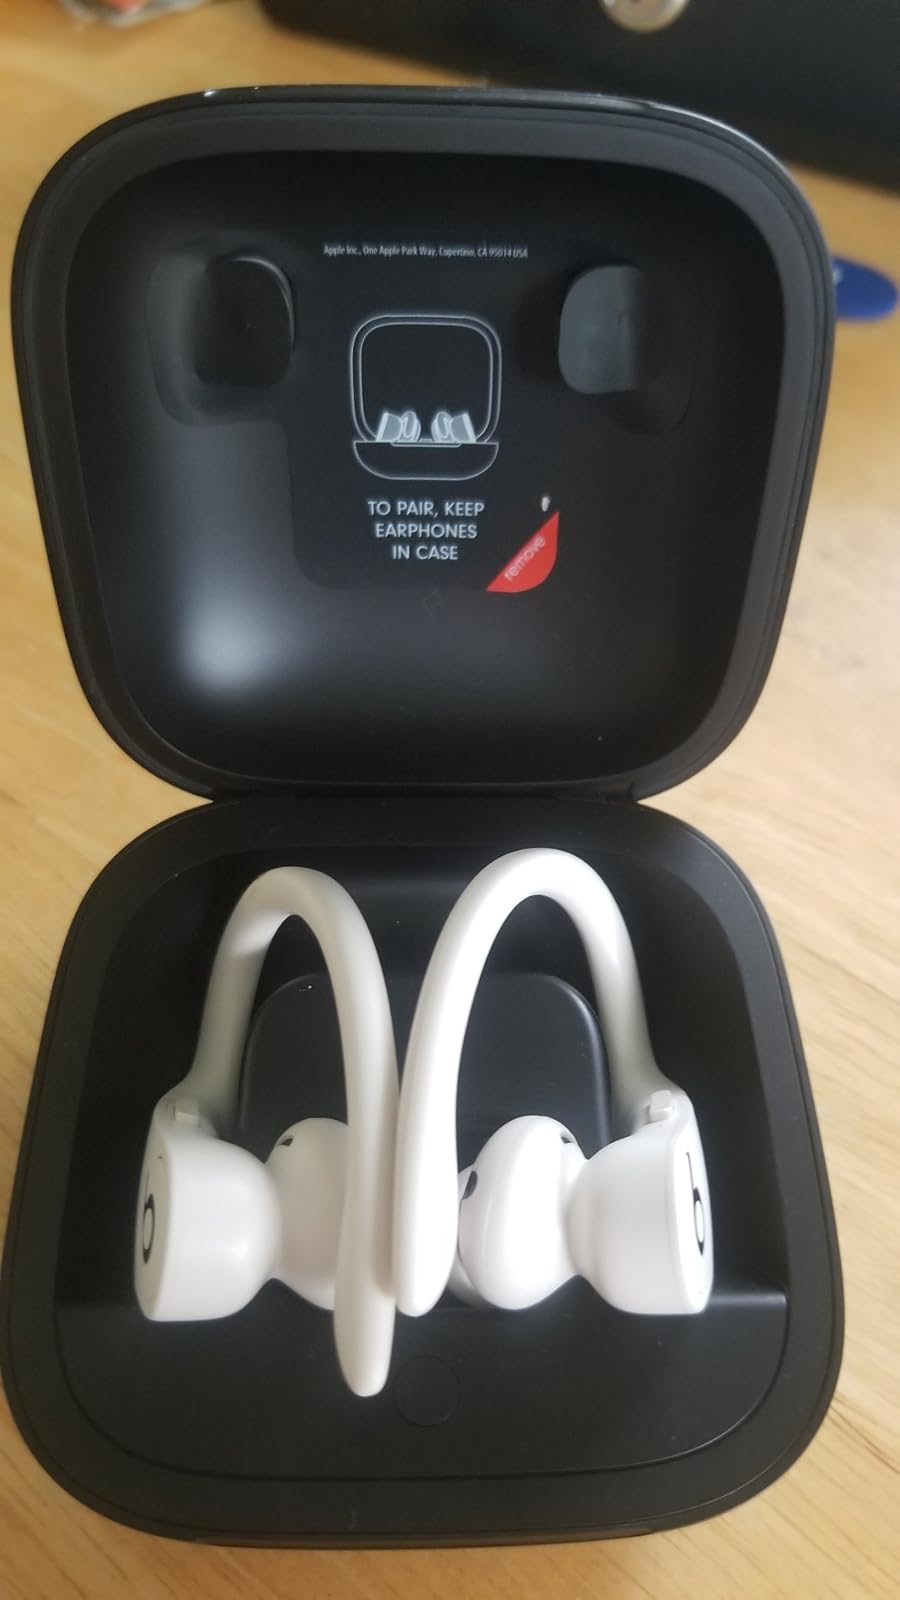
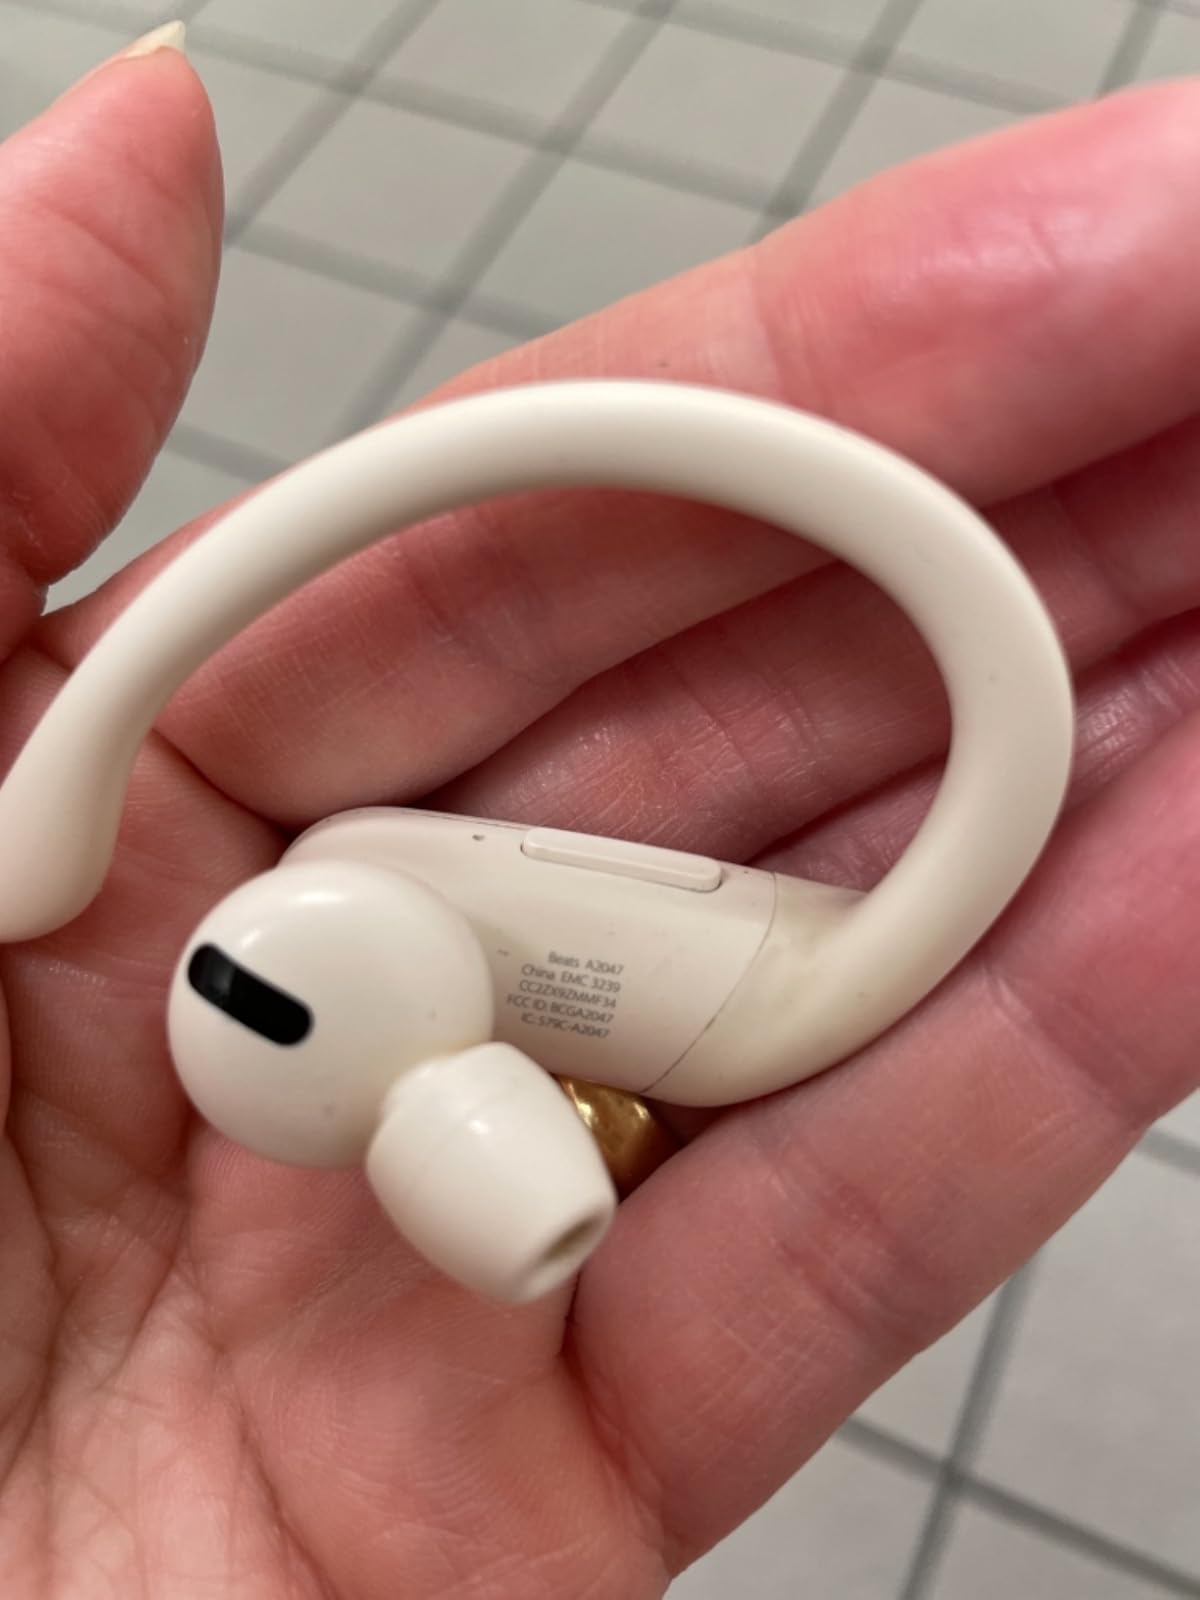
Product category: earbuds
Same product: yes